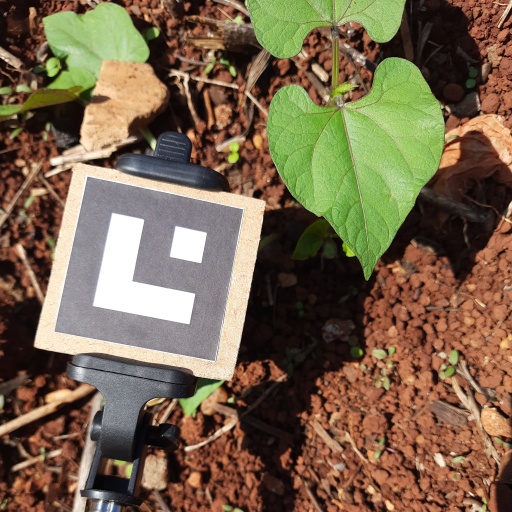
Observations: wavy surface, no eating holes, under sunlight